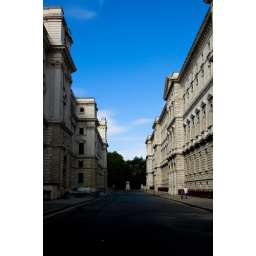
Top secret government building in Whitehall street ;-).